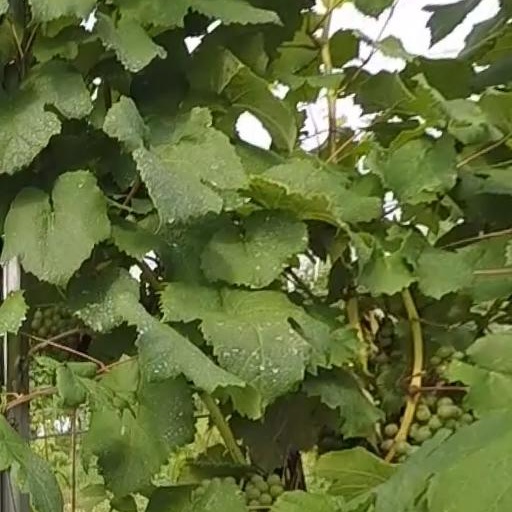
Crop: grape